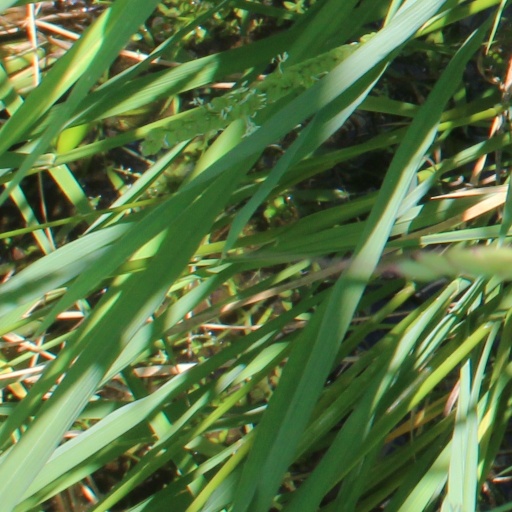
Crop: rice